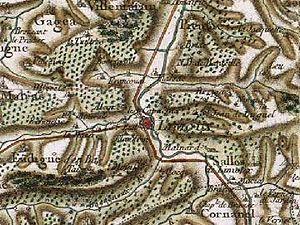
Carte de Cassini de Limoux vers 1780
Limoux est une commune française, située dans le département de l'Aude en région Occitanie, elle en est l'une des deux sous-préfectures.